Charles B. Stone III

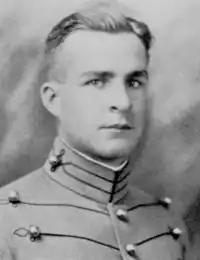
At West Point on 1927

General Stone was appointed to the U.S. Military Academy from Vermont, graduating on June 14, 1927, and was commissioned a second lieutenant of Infantry.